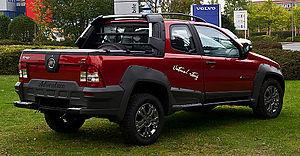
Le Fiat Strada est actuellement le nom de la version pick-up de la Fiat Palio construite au Brésil.